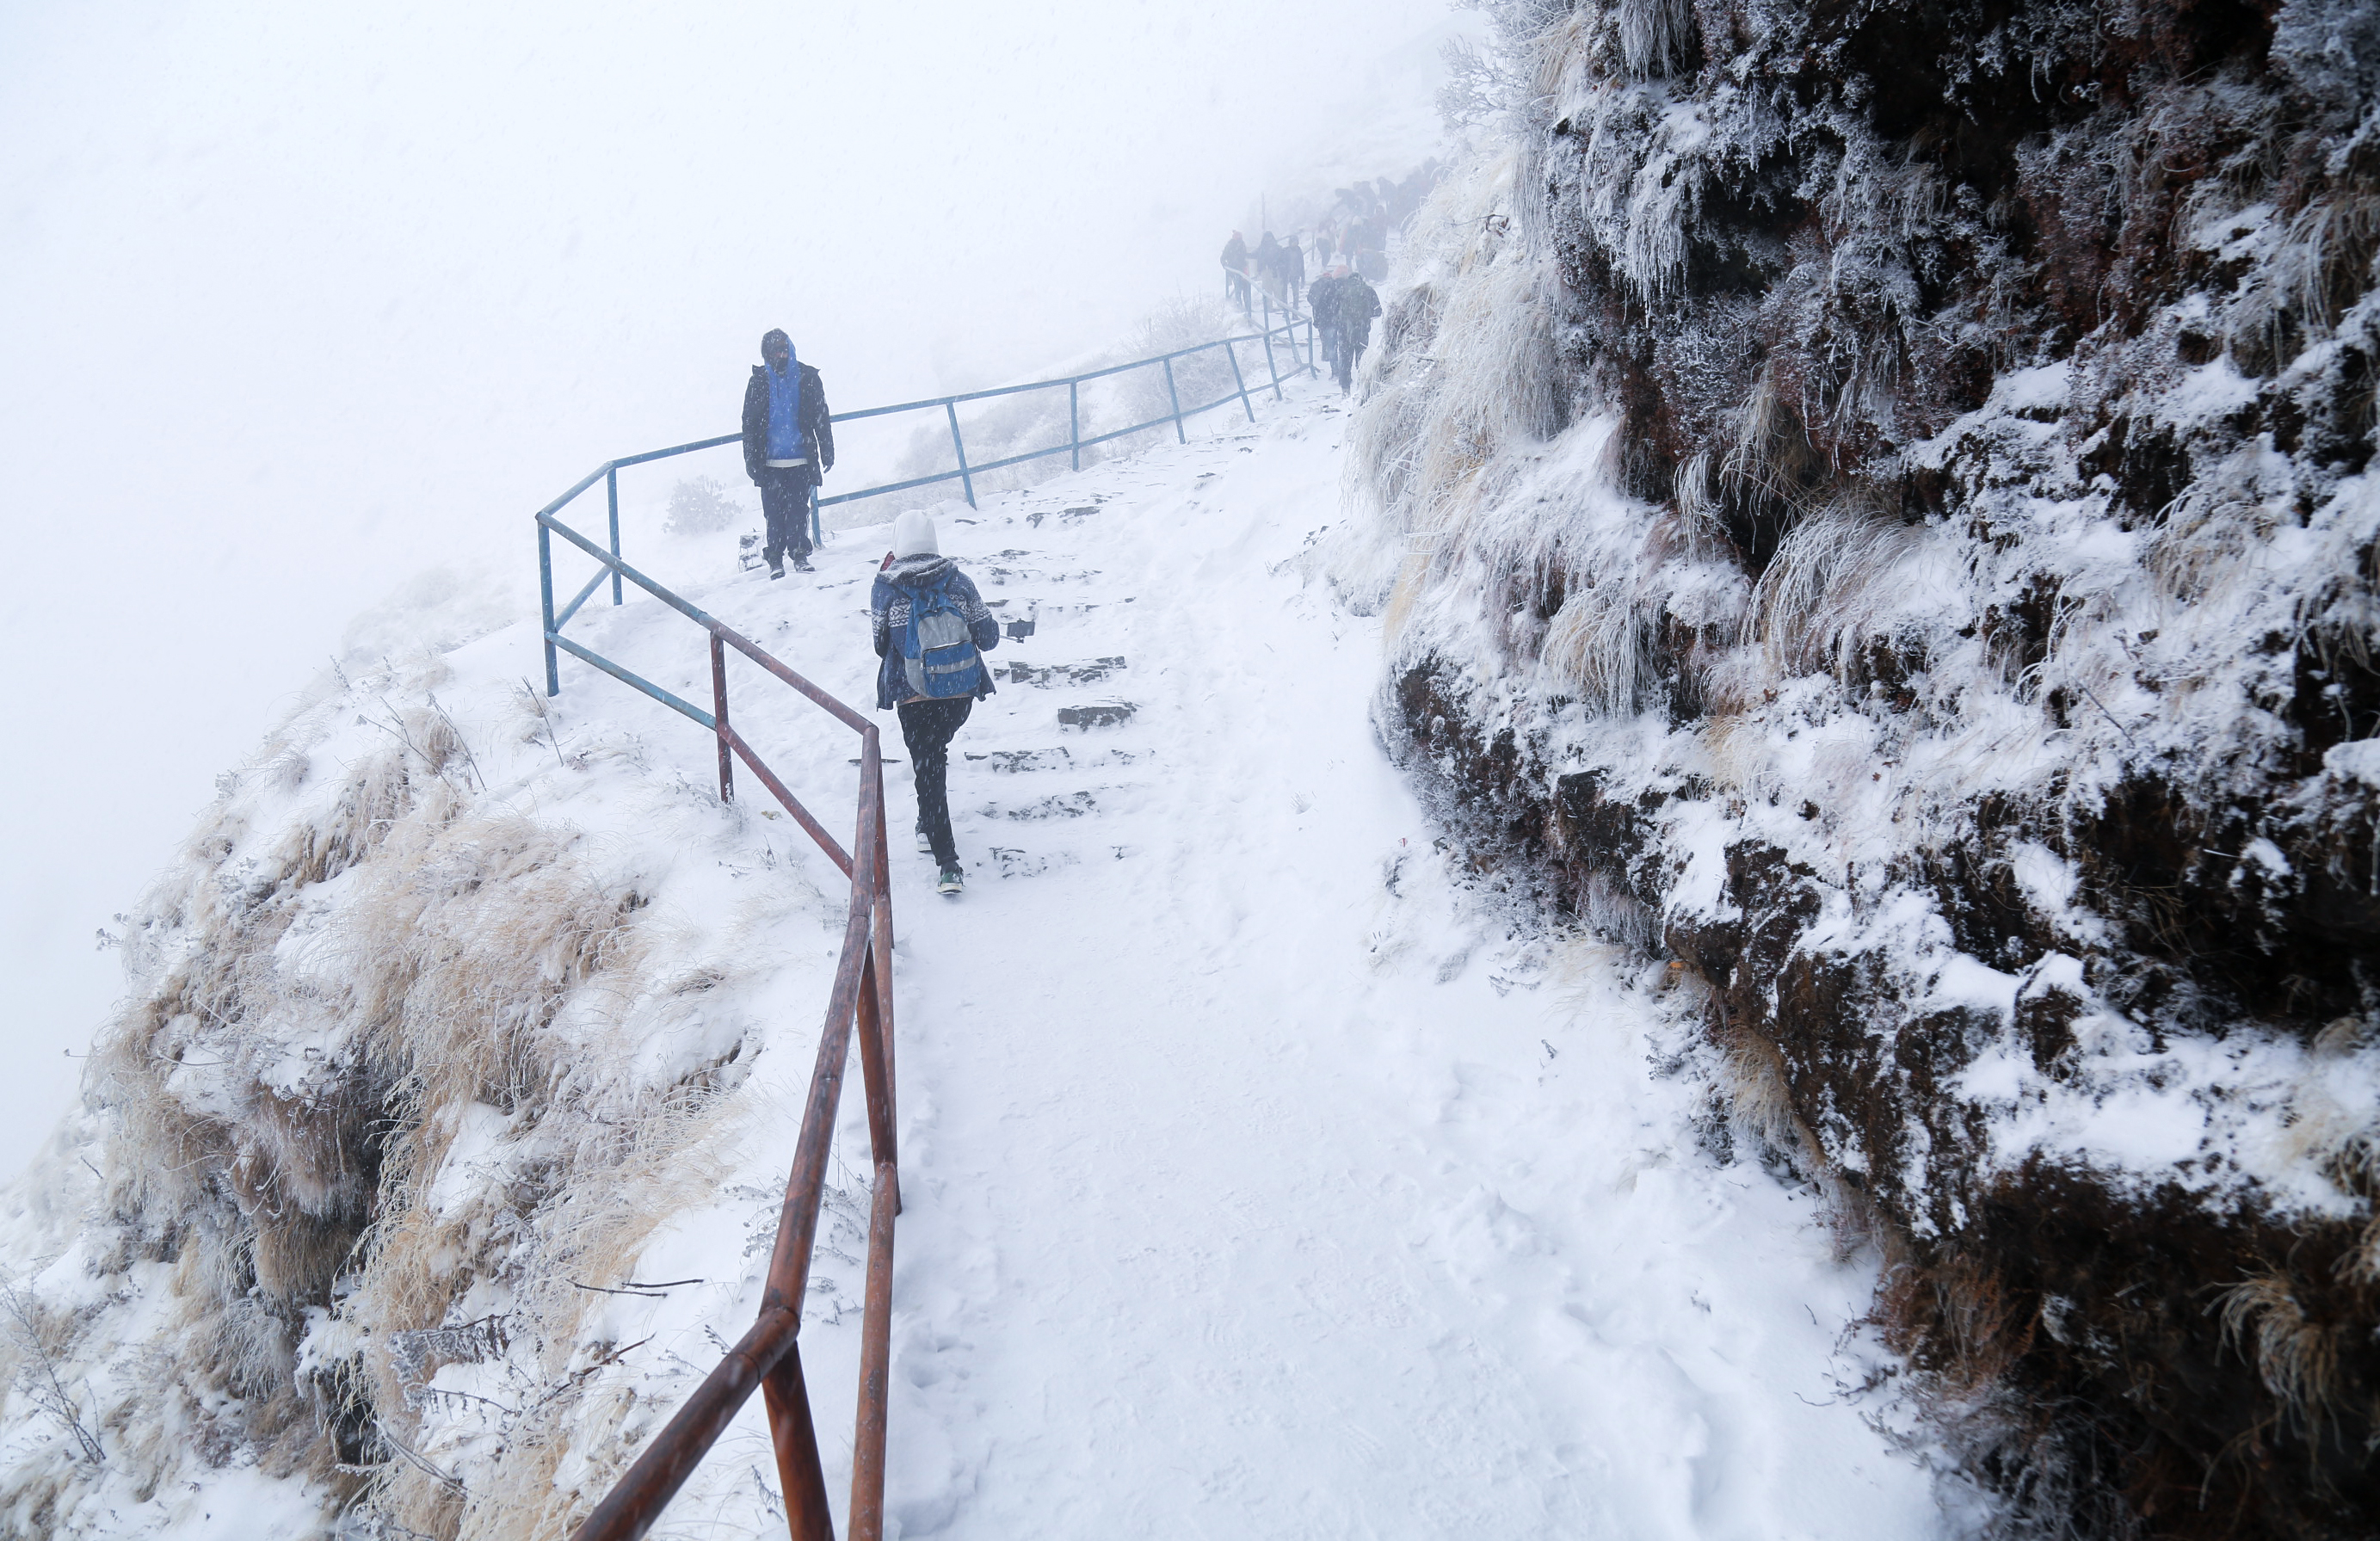
snow, winter, geological phenomenon, freezing, adventure, ice, recreation, blizzard, hill station, slope, mountaineering, terrain, winter storm, frost